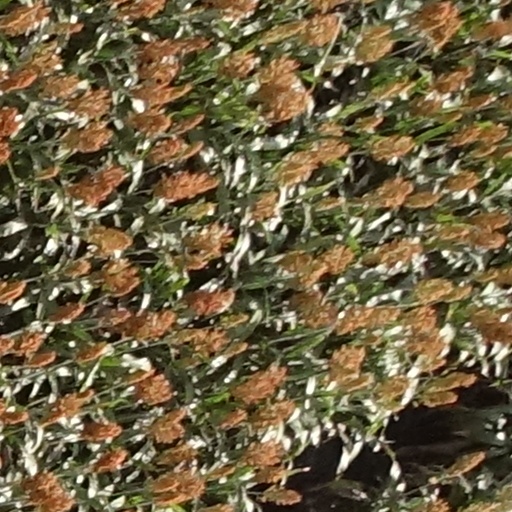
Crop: sorghum